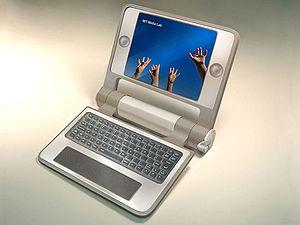
Le XO-1 est un ordinateur portable conçu dans le cadre du projet One Laptop per Child par des membres du MIT.